Laser sight

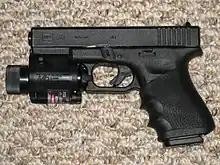
Glock 23 with Insight M6 dual flashlight and laser sight

Laser sights rely on batteries to work. As such, they require regular maintenance and may fail during use. Non-water resistant models also risk electrical damage through water ingress.